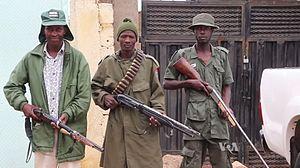
Membres des milices d'autodéfense CJTF à Michika, le 14 juin 2016.
La Civilian Joint Task Force est une milice d'autodéfense nigériane formée en 2013 pour lutter contre l'insurrection de Boko Haram.